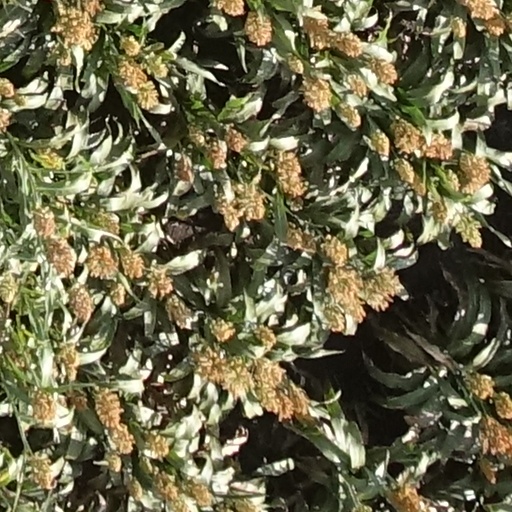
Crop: sorghum